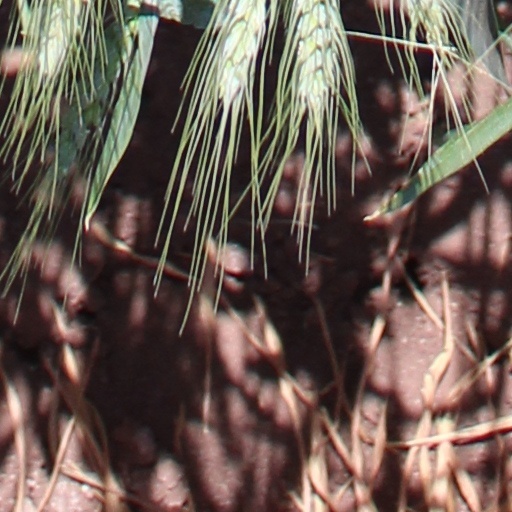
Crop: wheat